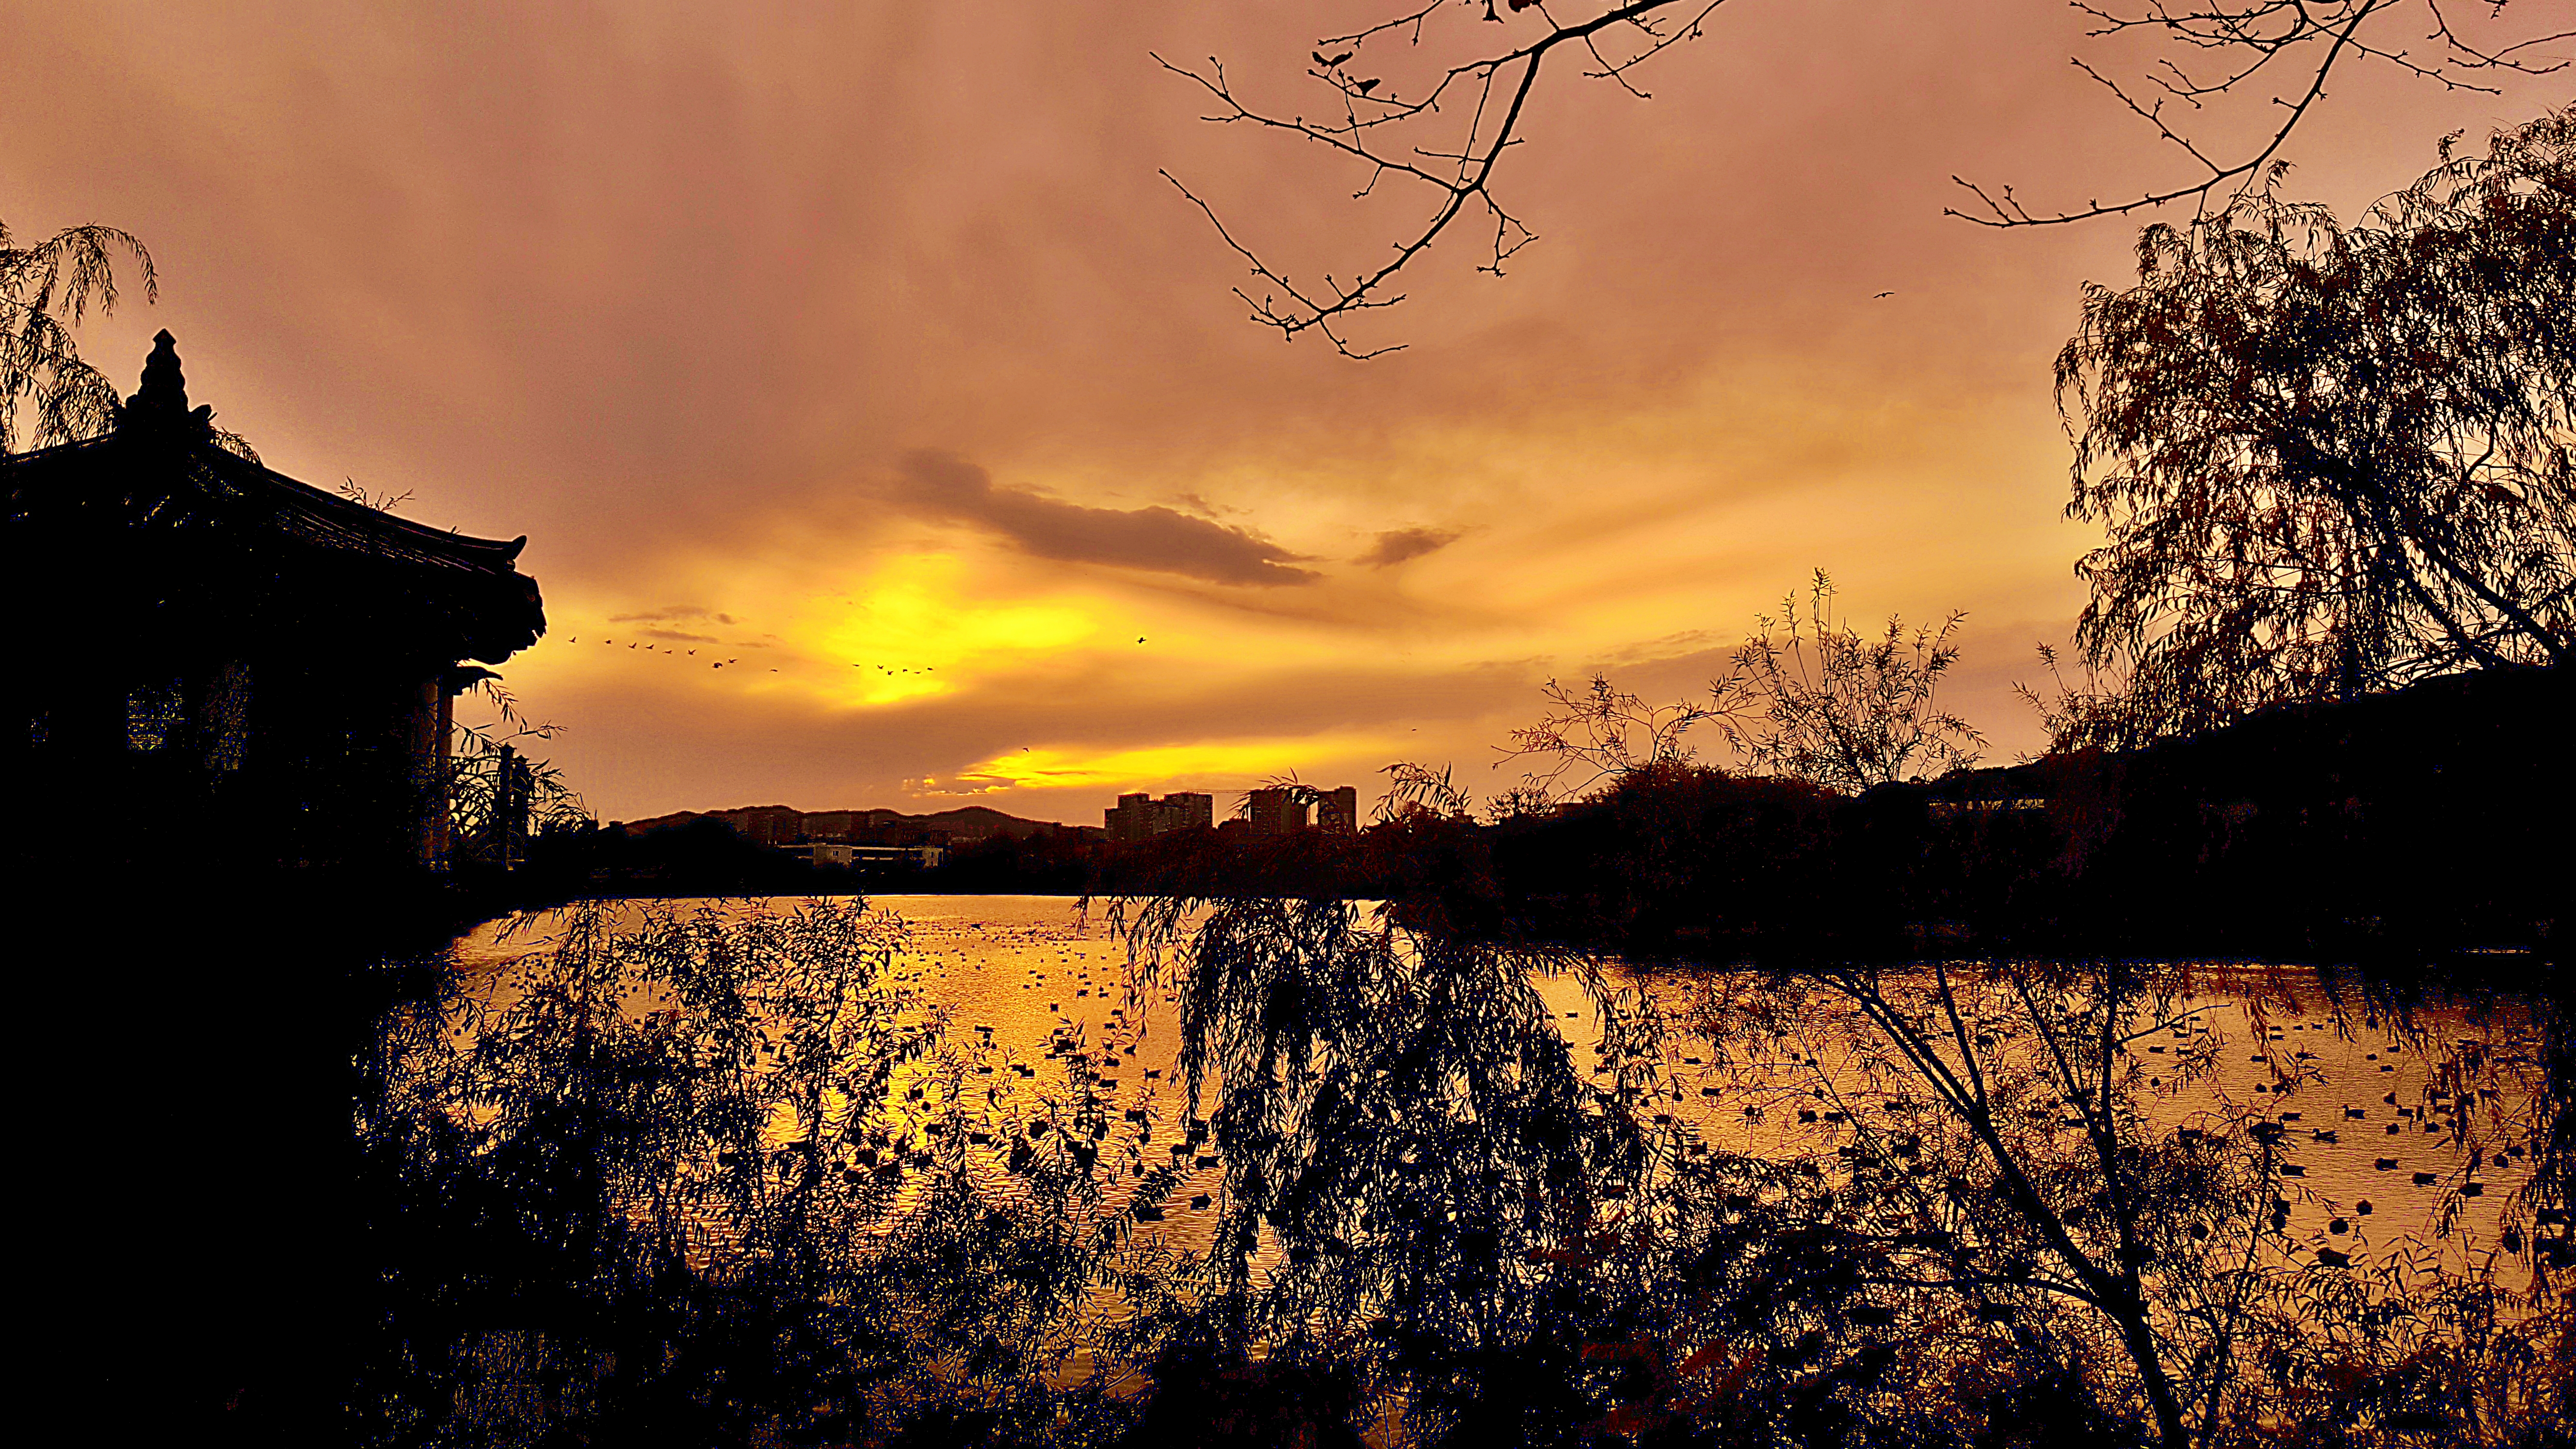
sunset, suwon, korea, sky, natural landscape, nature, water, cloud, tree, branch, reflection, sunrise, evening, afterglow, horizon, morning, atmospheric phenomenon, dusk, sunlight, lake, atmosphere, landscape, river, bank, red sky at morning, loch, calm, dawn, reservoir, photography, plant, sun, winter, autumn, meteorological phenomenon